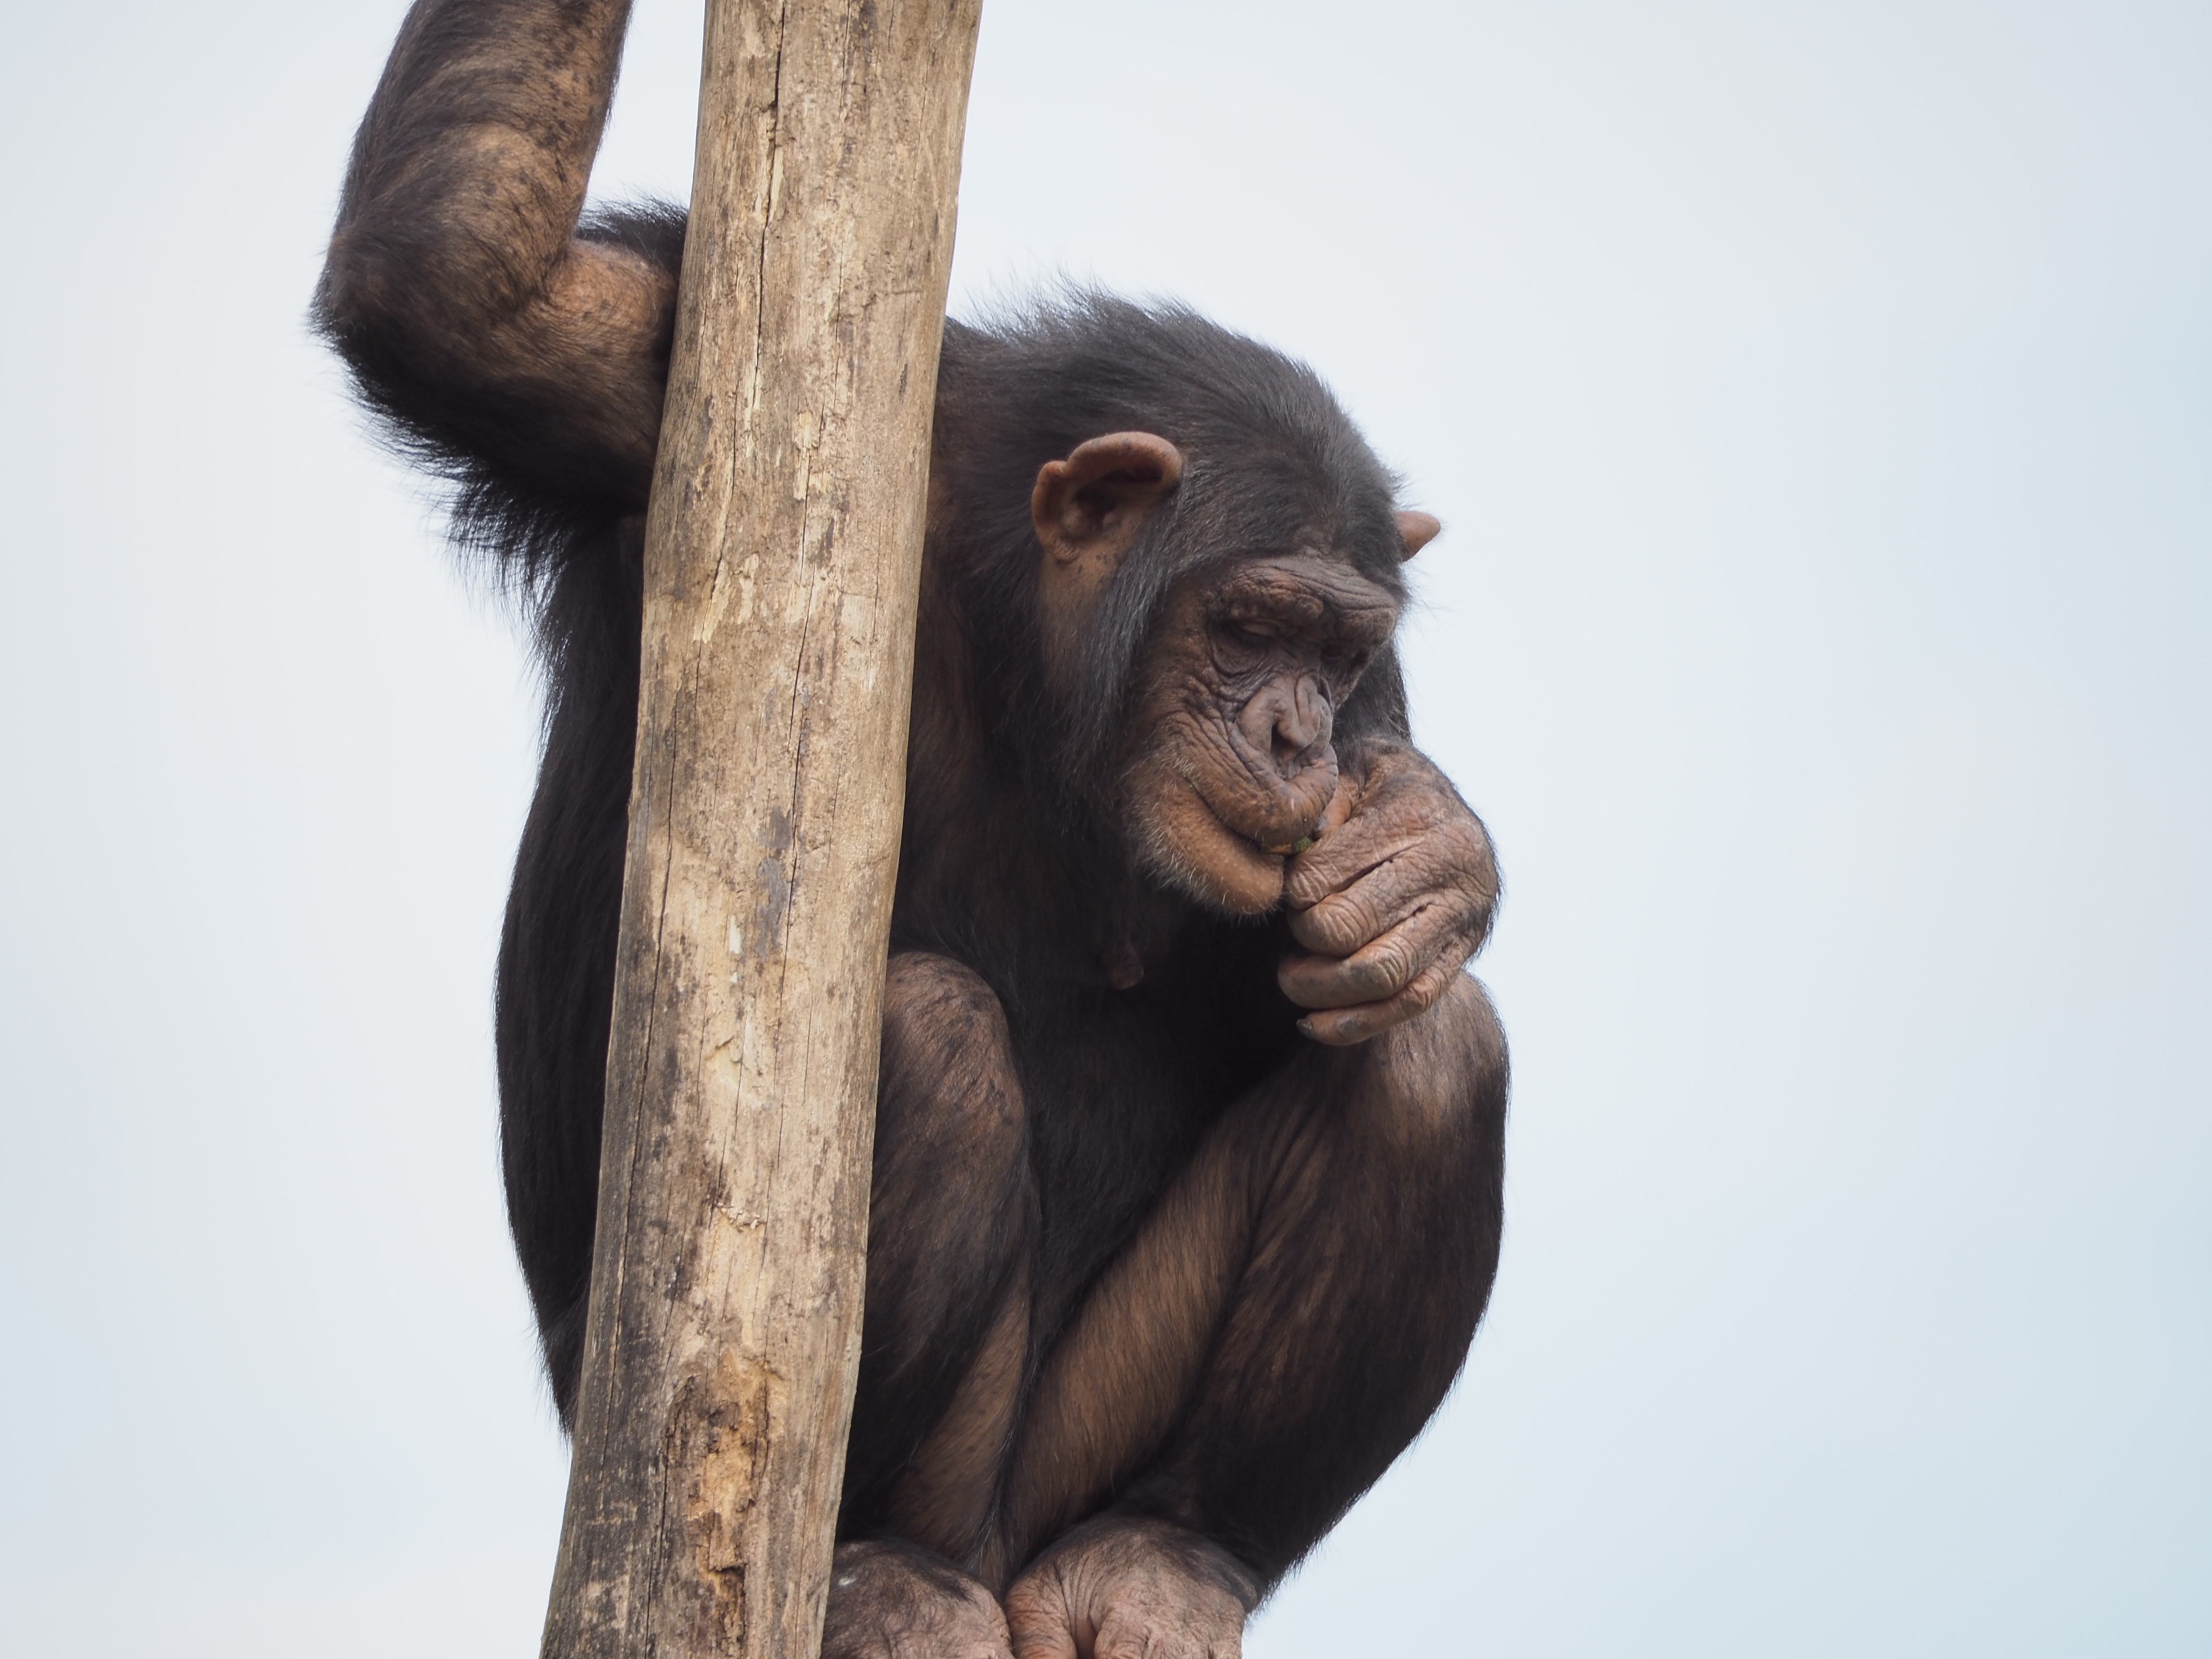
mammal, climbing, monkey, fauna, primate, chimpanzee, sculpture, animals, vertebrate, great ape, common chimpanzee